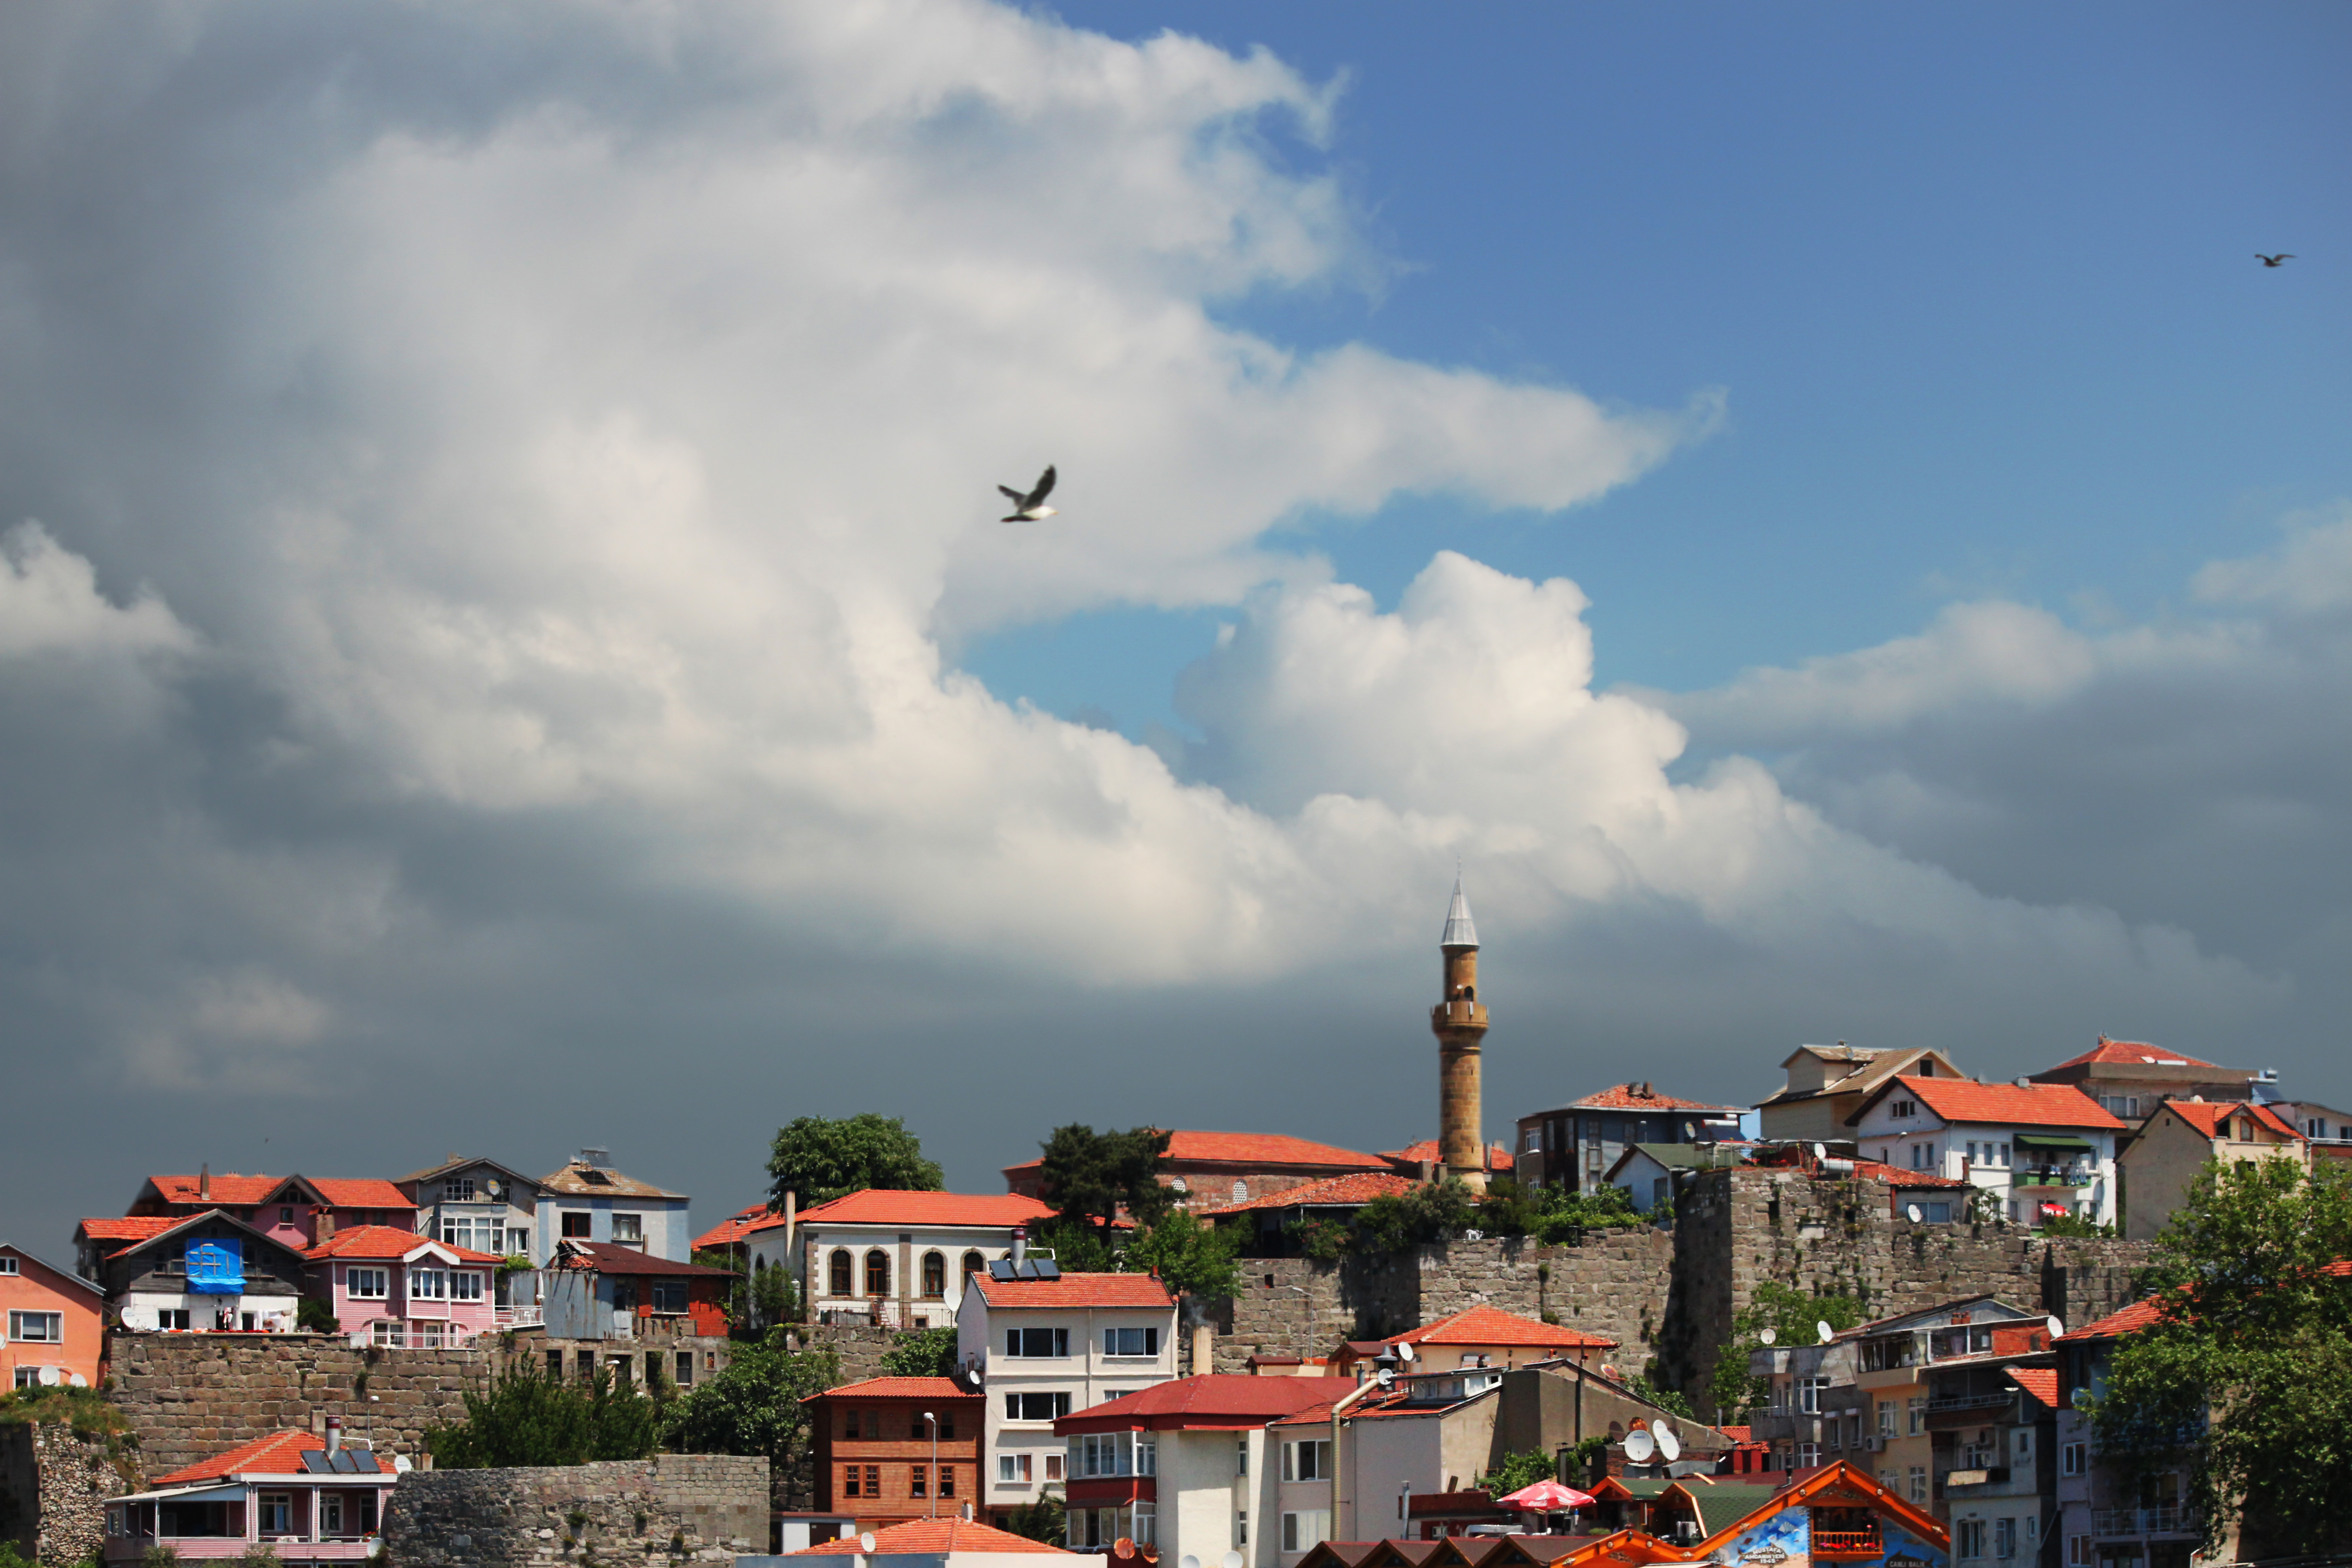
sea, coast, horizon, cloud, sky, skyline, town, cityscape, dusk, bay, nwn, saariysqualitypictures, atmosphere of earth